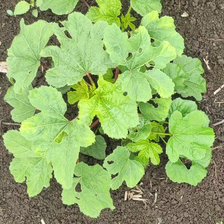
Weed species: Little_Mallow(Malva parviflora)